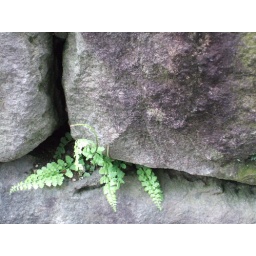
A fern in the rock wall